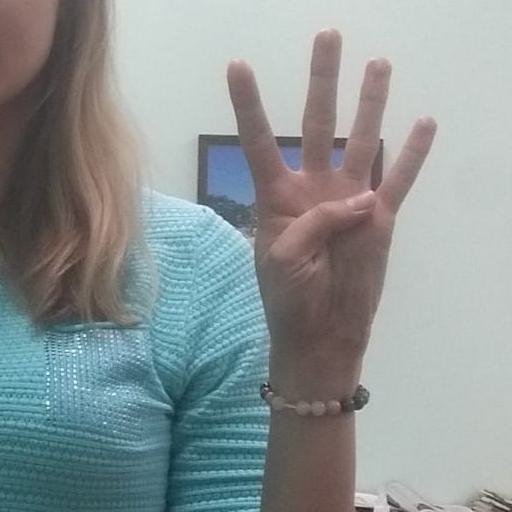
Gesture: four